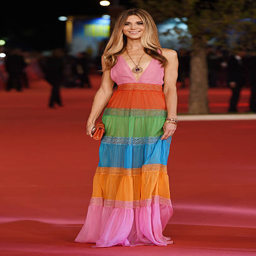
actor attends red carpet during festival .